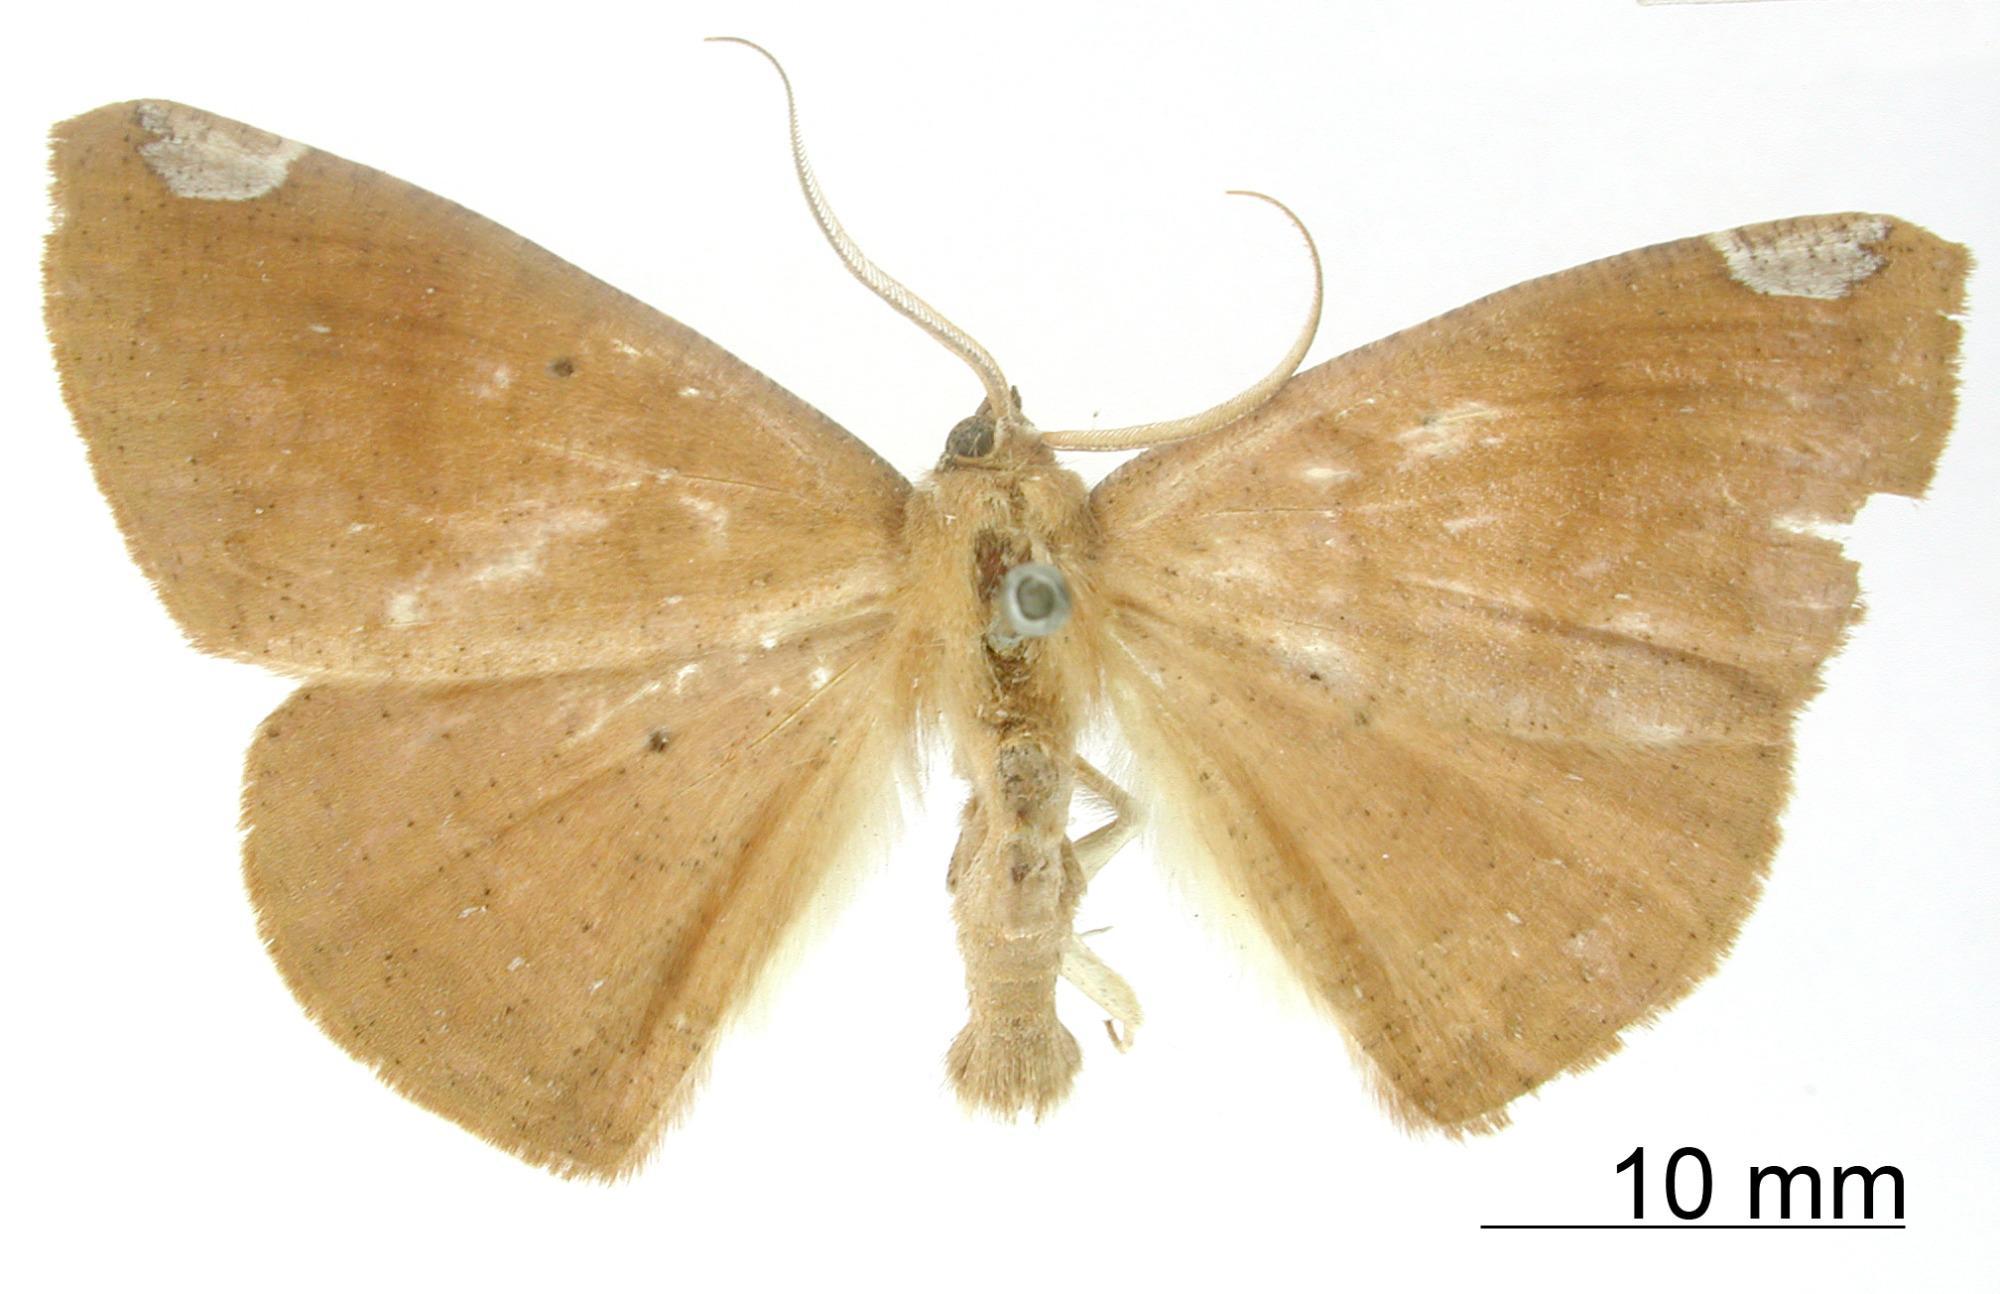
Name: Herbita artayctes
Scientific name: Herbita artayctes Druce, 1891
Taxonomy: Animalia, Arthropoda, Insecta, Lepidoptera, Geometridae, Ennominae
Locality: Jalapa, Mexico, Mexico